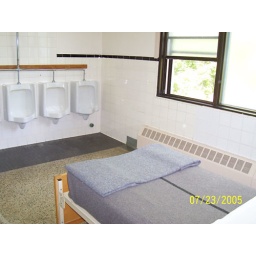
Baeta's bed in the bathroom